Servio Tullio

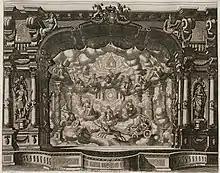
Engraving by Michael Wening for the opera.

Servio Tullio is an opera composed by Agostino Steffani to a libretto by Ventura Terzago based on events in the life of the Roman king Servius Tullius. It was first performed in 1685.